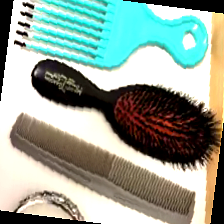
Label: has bracelet mod